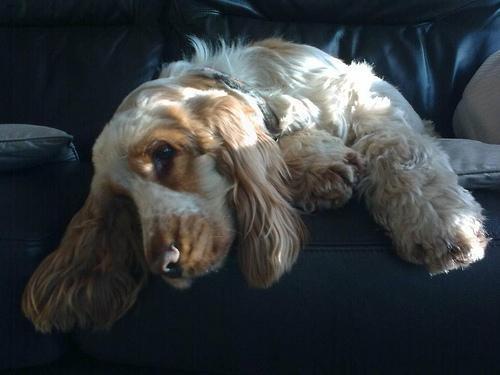
english cocker spaniel